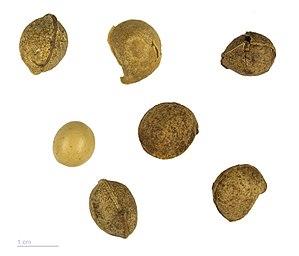
Le pois bambara ou pois de terre est une plante herbacée de la famille des légumineuses, originaire d'Afrique occidentale, largement cultivée pour ses graines qui se récoltent sous terre à l'instar des arachides.